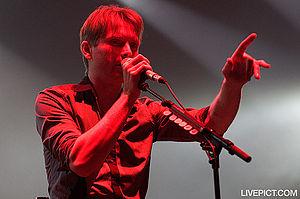
Franz Ferdinand est un groupe de rock britannique, originaire de Glasgow, en Écosse. Ce patronyme leur est venu en regardant une course de chevaux dont l'un des concurrents portait le nom de l'archiduc François-Ferdinand d'Autriche. Ce nom les a inspirés car il impliquait une notion de changement brutal.